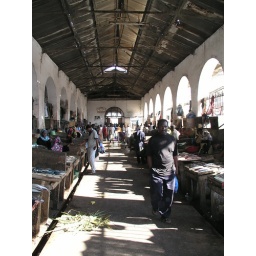
The fish market in Stone Town, Zanzibar.